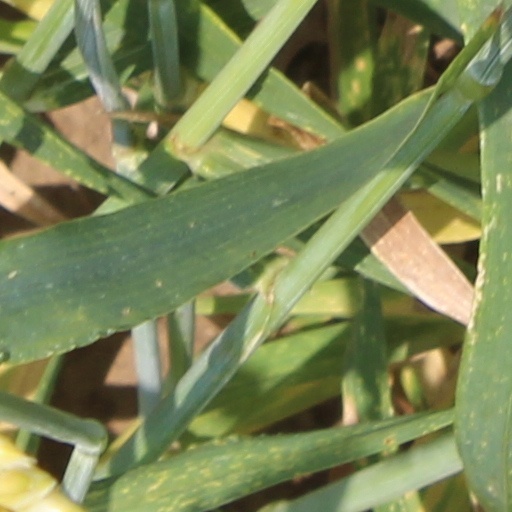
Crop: wheat